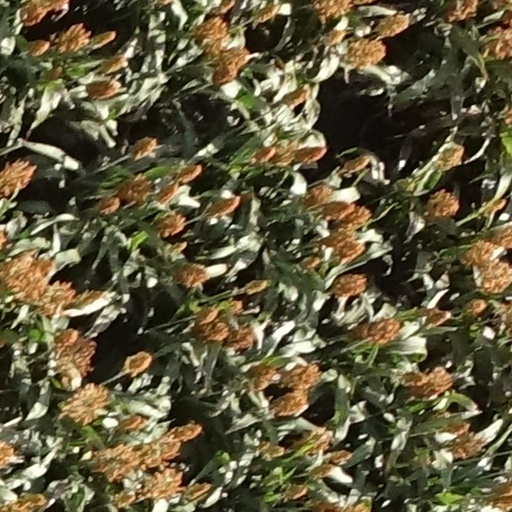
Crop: sorghum